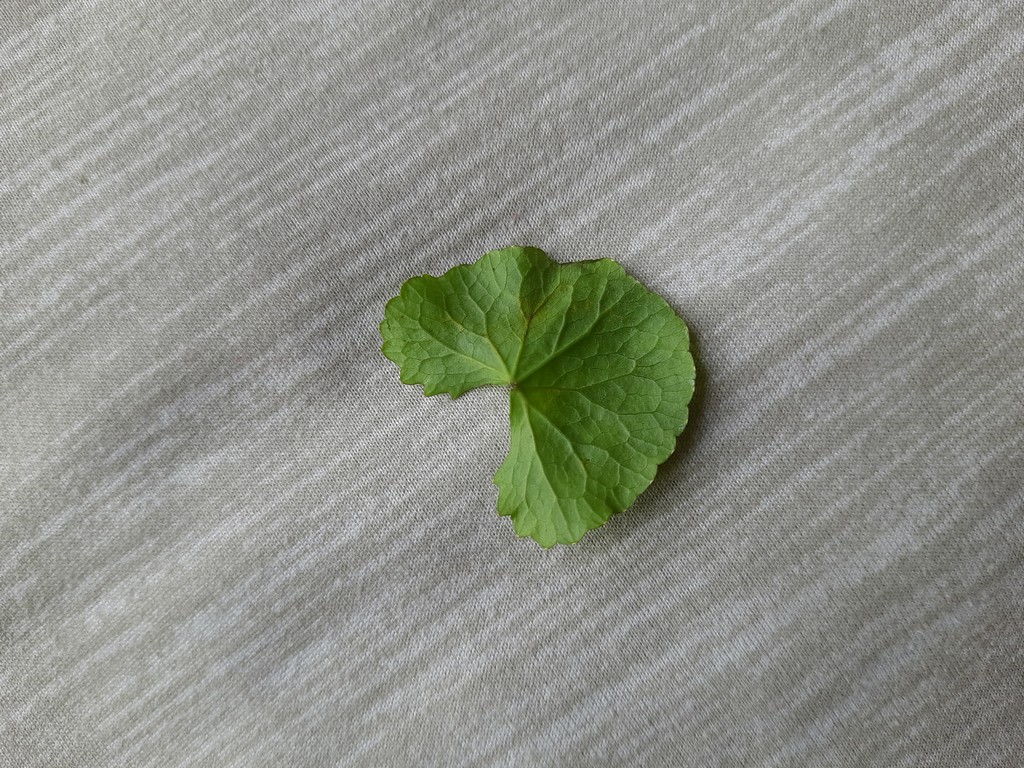
Label: Healthy